Nadi Putra

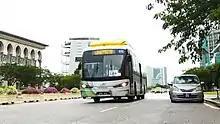
Local routes served between residents to station terminals and cities.

These are the former routes from the original Nadi Putra bus operator (Pengangkutan Awam Putrajaya Travel & Tours Sdn Bhd). The fare for non-citizen is RM1.50 per journey.